GLUT4

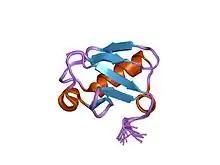
GLUT4 also contains a UBX-domain. These are ubiquitin-regulatory regions that can assist with cell signaling.

Like all proteins, the unique amino acid arrangement in the primary sequence of GLUT4 is what allows it to transport glucose across the plasma membrane. In addition to the phenylalanine on the N-terminus, two Leucine residues and acidic motifs on the COOH-terminus are believed to play a key role in the kinetics of endocytosis and exocytosis.